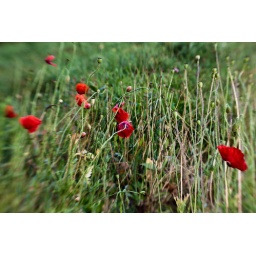
Taken with Lensbaby Composer at 5.6f with double glass optic. I took the picture while walking in the woods.